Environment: real
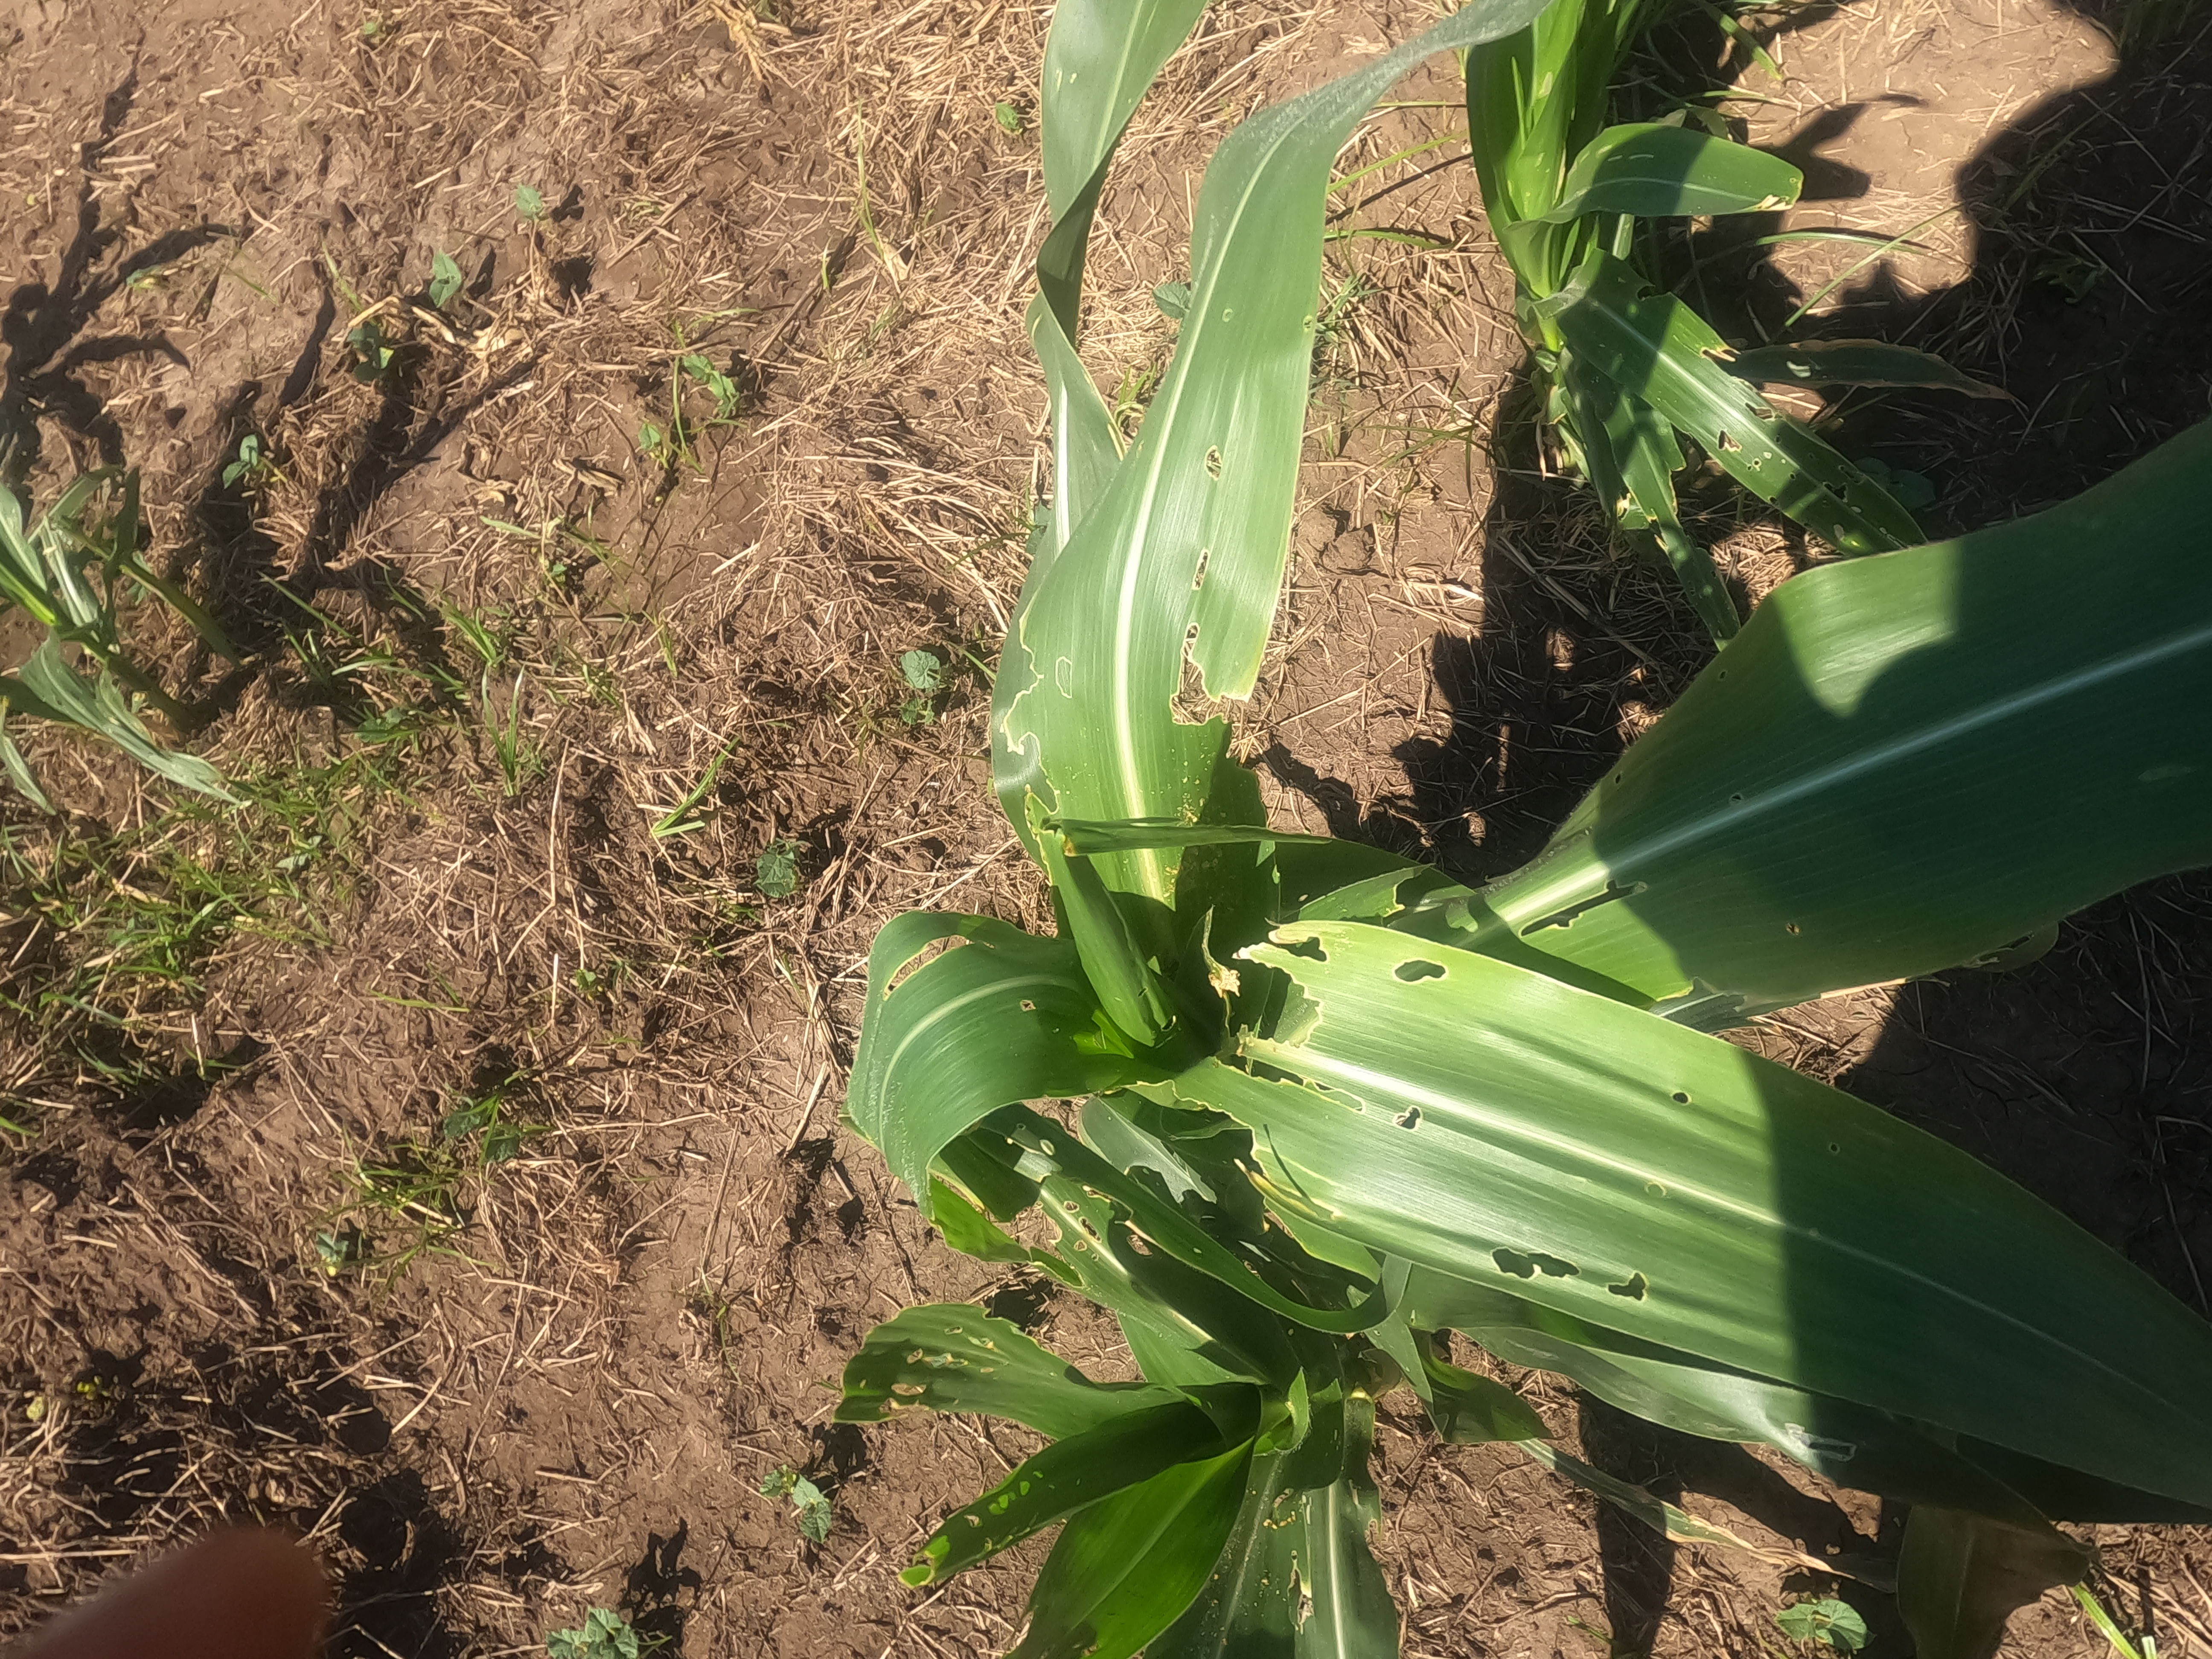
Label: fall_armyworm